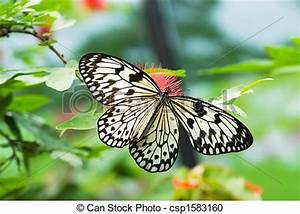
Label: butterfly